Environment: lab
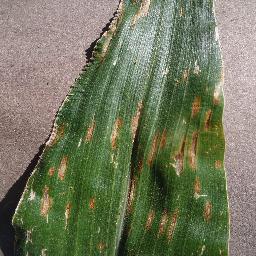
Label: gray_leaf_spot